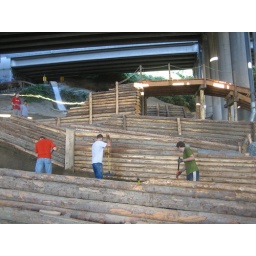
Working on the park the evening before the official opening. I-5 Colonnade mountain bike skills park in Seattle, WA.